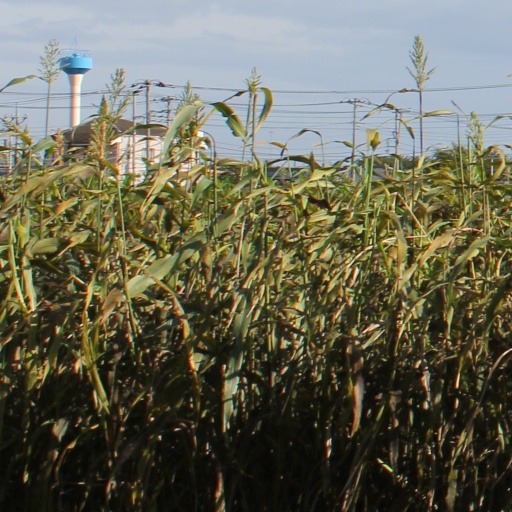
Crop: sorghum